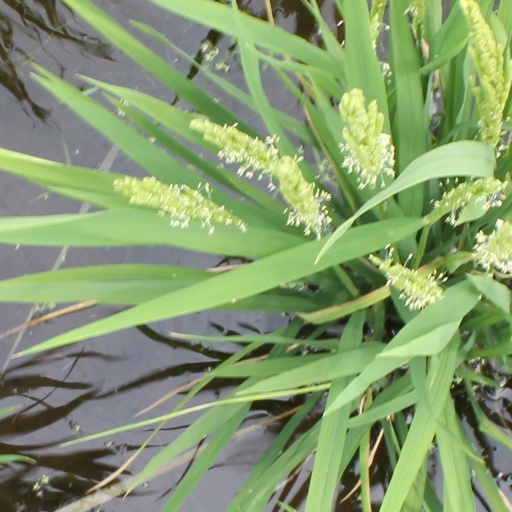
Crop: rice